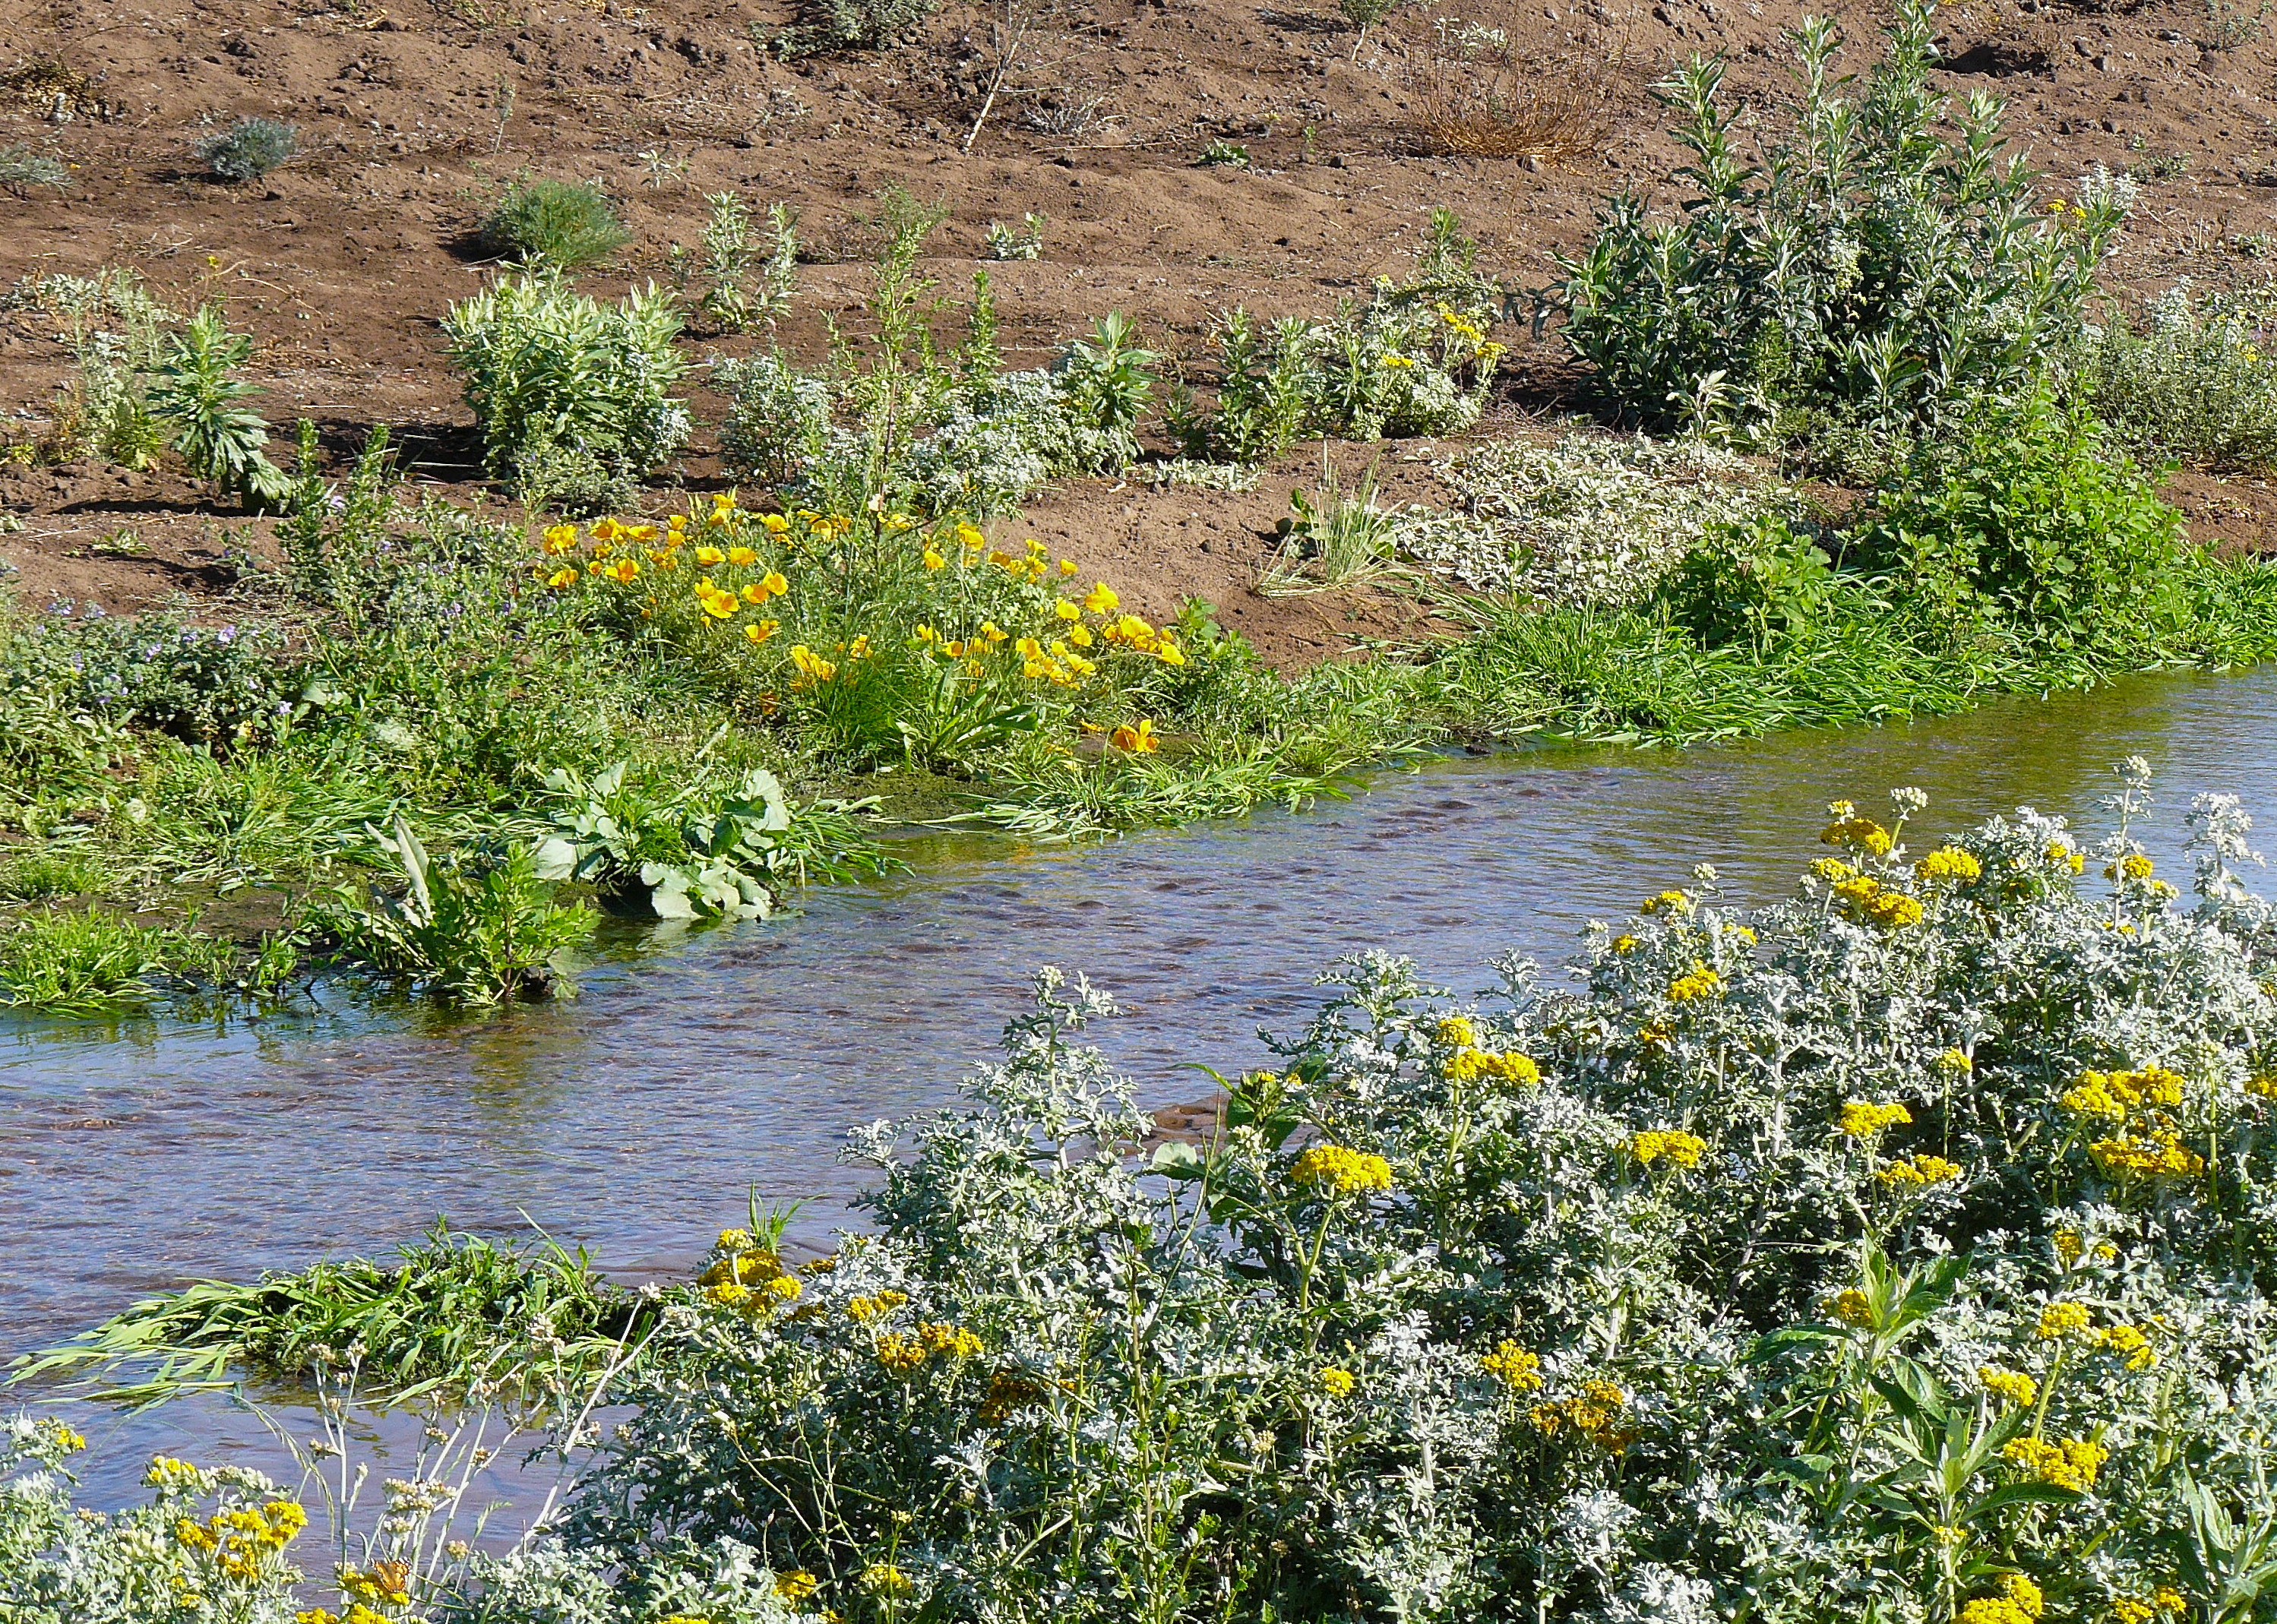
wilderness, plant, meadow, flower, river, valley, pond, stream, botany, garden, flora, wildflower, birds, vegetation, woodland, ecosystem, birdingthecentralcoast, midtownhabitat, birdinglososos, midtowncreek, land plant